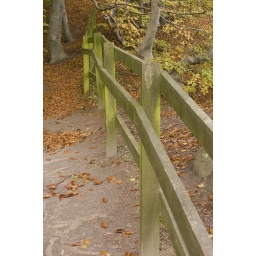
I was intrigued by the green moss/lichen on the wooden rails.